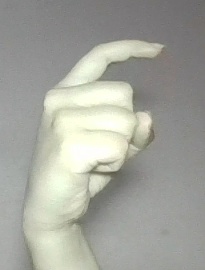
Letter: ra